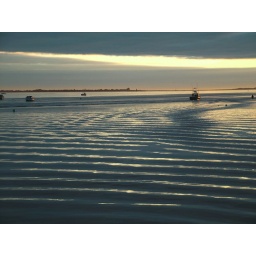
Amazing ripples in the water created by the wake of a moving boat on the Merrimack River in Newburyport.